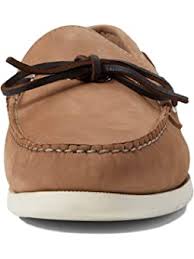
Label: Boat